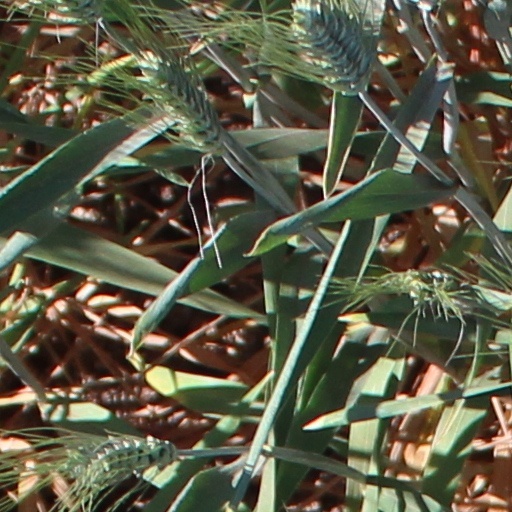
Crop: wheat